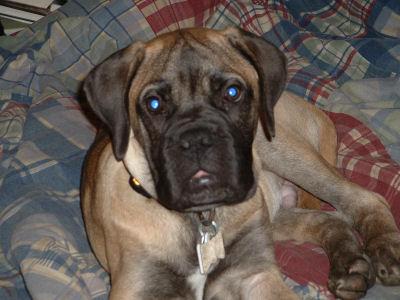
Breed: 231-n000077-bull_mastiff